2011 Pan American Games

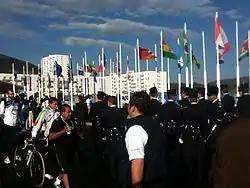
The Pan American Games village during the games.

The athletes' village was behind schedule for the entire time it was under construction, and in May 2011, about five months before the start of the games, the courts ordered work on the village to halt when residents of Zapopan said the construction would adversely affect their drinking water supply. Carlos Andrade Garin, the director of the organizing committee, said even a short delay in construction would mean the games would have to be canceled.